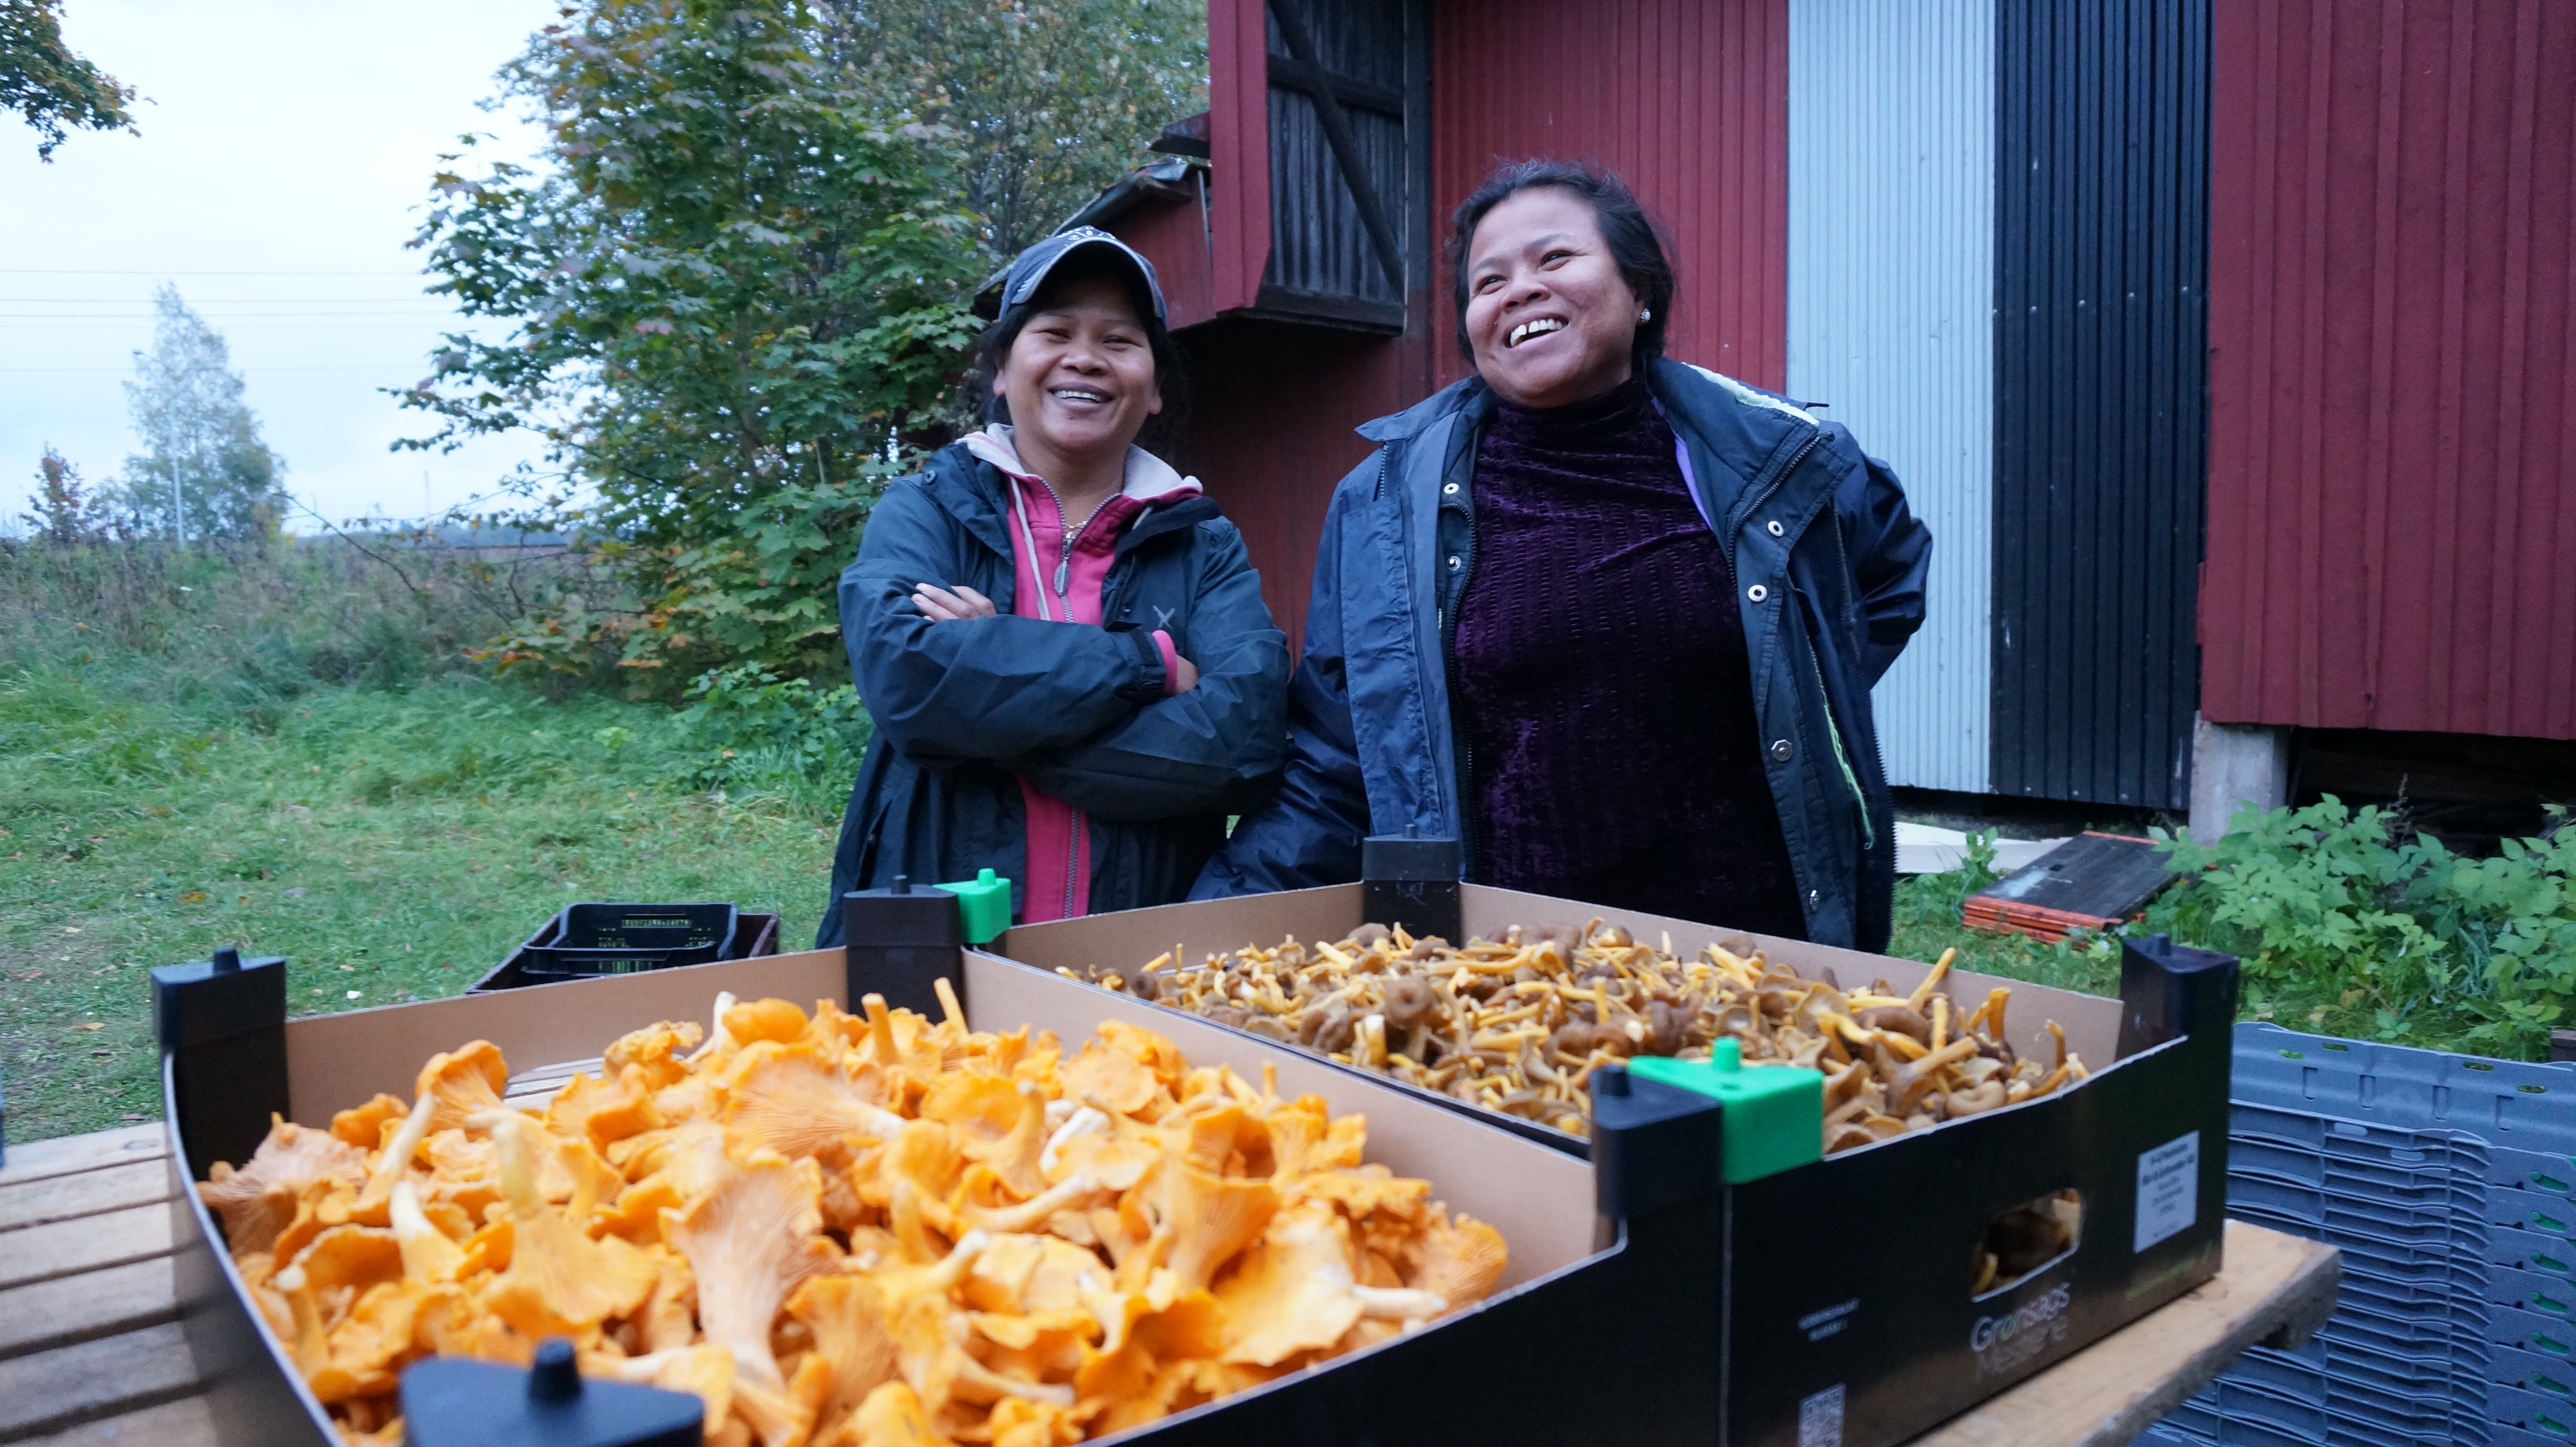
dish, meal, food, vendor, lunch, cuisine, street food, grzyb, mushrooming, sense, karlstad